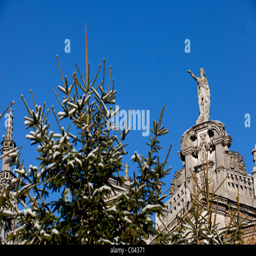
the tower pictured next a to tree covered by snow